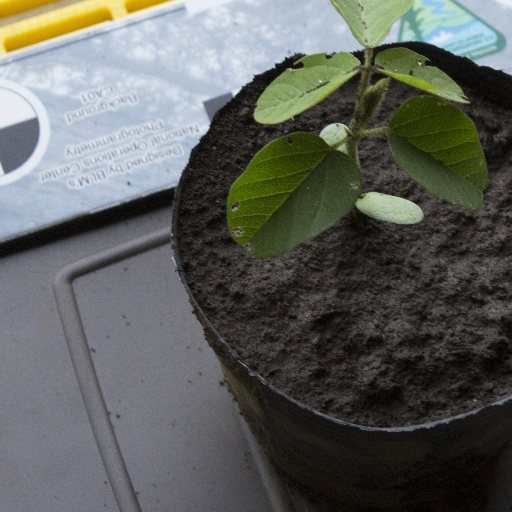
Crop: soybean